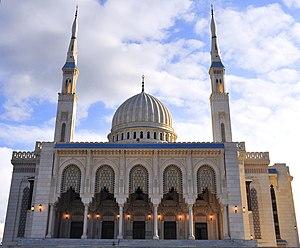
Constantine, est une commune du nord-est de l'Algérie, chef-lieu de la wilaya de Constantine. Comptant plus de 448 000 habitants, cette métropole est la troisième ville la plus peuplée du pays. Le Grand Constantine s'étale sur un rayon d'une quinzaine de kilomètres sous forme d'une agglomération comprenant une ville mère et une série de satellites. L'agglomération de Constantine comptait 943 112 habitants en 2015, dont seulement 54 % habitent dans la commune de Constantine.
La Mosquée Émir Abdelkader, est une mosquée algérienne située à Constantine, dans le quartier Émir Abdelkader d'où l'appellation. Pouvant accueillir jusqu'à 15 000 personnes, et comportant deux minarets de 107 mètres chacun.